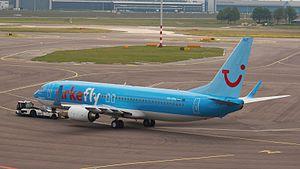
TUI Airlines Nederland, couramment appelé TUI fly et anciennement Arkefly, est une compagnie aérienne néerlandaise. Elle fait partie du plus grand groupe de tourisme au monde, le groupe TUI basé à Hanovre, qui possède de nombreuses autres compagnies aériennes dont Corsair International en France ou TUIfly, TUIfly Nordic, TUI fly Belgium et Thomson Airways.